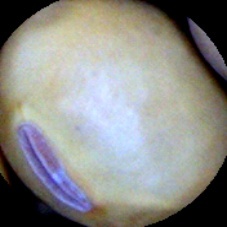
Label: Intact